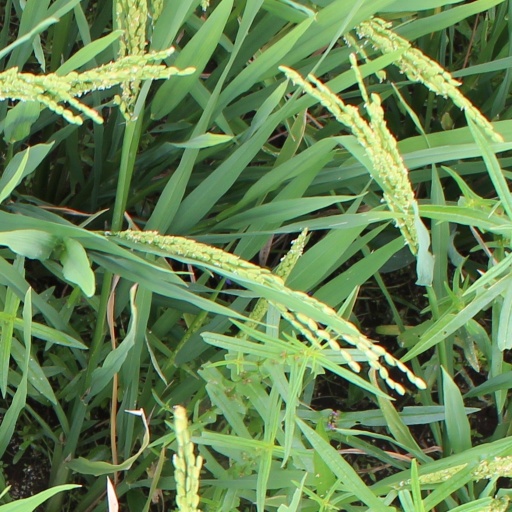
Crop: rice